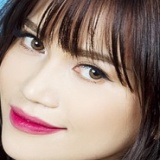
ca sĩ Sĩ Thanh